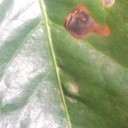
Label: Miner